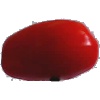
Label: Tomato 2